Scooby-Doo! Return to Zombie Island

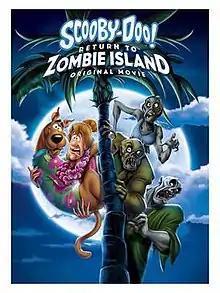
DVD cover

Scooby-Doo! Return to Zombie Island is a 2019 American animated direct-to-video mystery film produced by Warner Bros. Animation and distributed by Warner Bros. Home Entertainment. It is the thirty-third entry in the direct-to-video series of "Scooby-Doo" films and a standalone sequel to the 1998 direct-to-video animated film "Scooby-Doo on Zombie Island", the first film in the "Scooby-Doo" direct-to-video franchise. The film premiered at San Diego Comic-Con on July 21, 2019, followed by a digital and home media release on September 3, 2019.